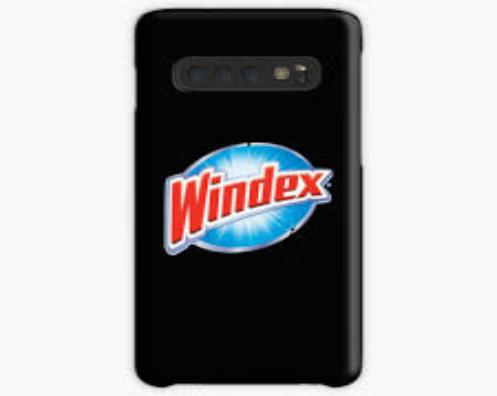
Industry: Necessities